Shatzi Weisberger

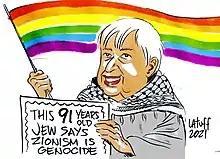
Cartoon portrait by Carlos Latuff, depicting Weisberger holding a protest sign

Weisberger was present at numerous protests and demonstrations in New York, leading "The Advocate" to describe her as "a fixture". She was active in protests against police brutality in the United States, supported abolition of the police and of prisons, and was associated with anti-Zionism. At one Black Lives Matter protest in June 2020, which occurred on her 90th birthday, she was dubbed "the people's "bubbie"" (a Yiddish term for a grandmother); she wrote a column in "HuffPost" stating that she wanted the police to be abolished for her 90th birthday, stating that the "only way all people will ever be able to live and die as they wish is if we pursue abolition". She broke curfew to attend another Black Lives Matter protest. Her protest signs, such as one reading "Jewish dyke standing with Palestinian queers", became well known.